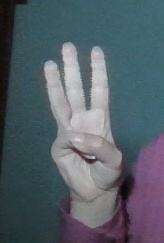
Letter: thaa